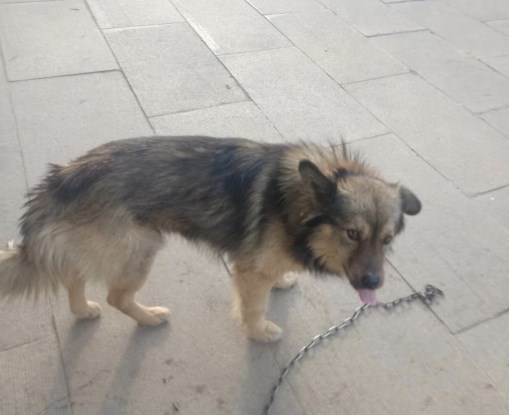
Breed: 3336-n000121-chinese_rural_dog